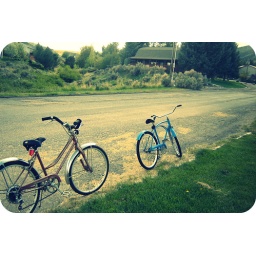
we noticed a tree house down a slight hill, and left our bikes by the street while we went to explore